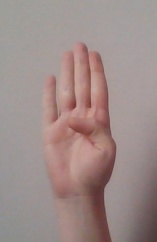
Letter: kaaf